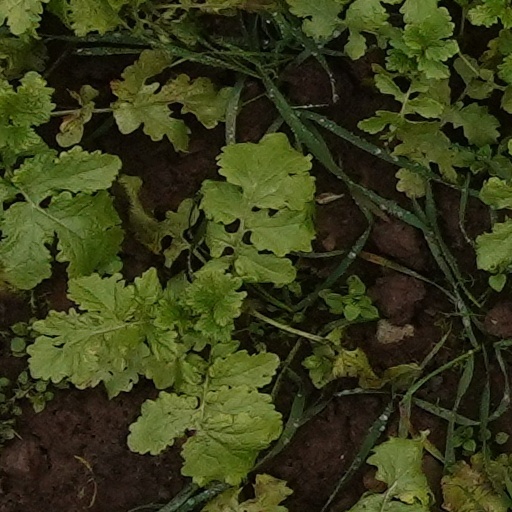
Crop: wheat